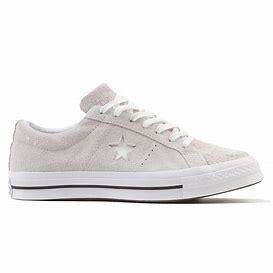
Brand: Converse
Model: One Star Ox